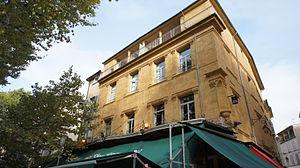
La famille de Gantès est une famille noble de Provence dont le foyer historique est le Piémont, avant de se transporter à Cuers. Le patronyme d'origine Gantèzi est traduit en français comme Gantès.
Cet article recense les cafés protégés au titre de monuments historiques en France.
L'hôtel de Gantès, aussi appelé ancien hôtel de Gantès, est un hôtel particulier situé au n° 53 bis du cours Mirabeau, à Aix-en-Provence.